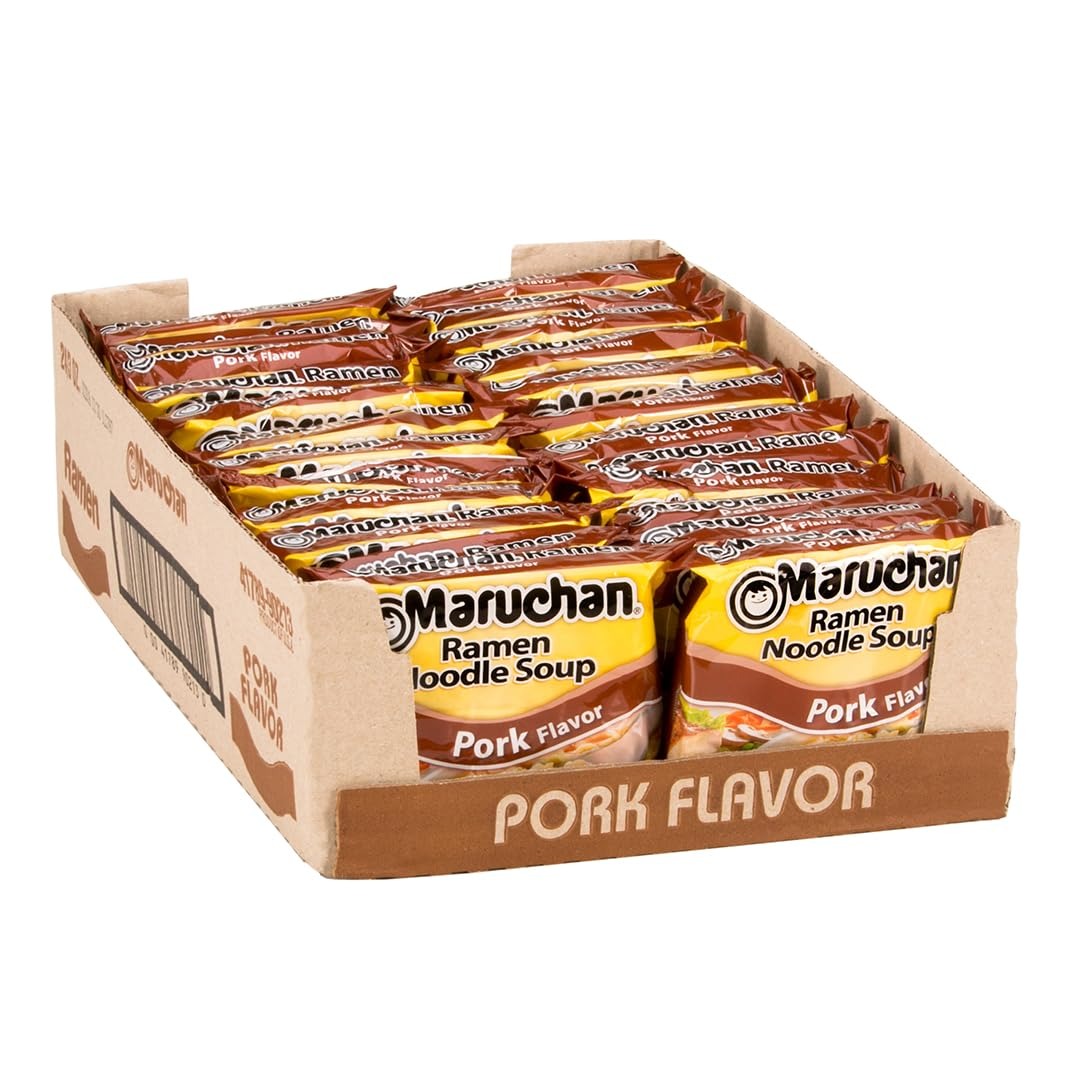
Item Name: Maruchan Ramen Pork, Instant Ramen Noodles, Ready to Eat Meals, 24 Count
Bullet Point 1: COOKS IN 3 MINUTES: Cooking Directions: 1.) Boil 2 cups of water in a saucepan, add noodles and cook for 3 minutes stirring occasionally. 2.) Turn off heat, add contents of seasoning packet, stir well for 1 minute until seasoning is fully dissolved. Makes 2, 8 oz. servings. 3.) Product is very hot. Allow to cook, serve and enjoy.
Bullet Point 2: PACKED WITH FLAVOR: Pork and ramen just go together. If you like the juicy flavor of pork, you’ll love this ramen classic that’s big on flavor.
Bullet Point 3: FAMILY FAVORITE: Maruchan ramen is one of the nation's favorite ramen soup brands. Maruchan offers a wide variety of delicious Ramen flavors including less sodium Ramen and authentic ethnic flavor products. Maruchan Ramen makes a creative addition to any recipe. The possibilities are endless.
Bullet Point 4: GREAT COLLEGE GIFT: Ramen is a staple snack for college kids so help feed their late-night study cravings with Maruchan ramen! Send a snack care package to your college student.
Bullet Point 5: SIZE: 24 pack/count of 3 oz units
Value: 72.0
Unit: Ounce

Price: 0.66